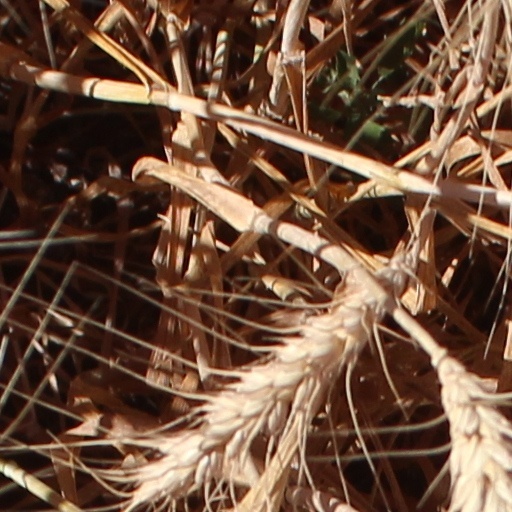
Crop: wheat